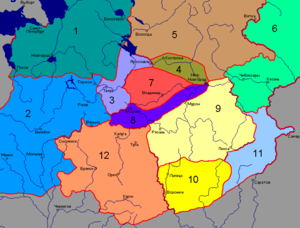
Zonage géographique des types anthropologiques des Russes
L'anthropologie physique et la génétique des Russes désignent les études du complexe d'indices déterminés par l'hérédité, caractérisant le génotype et le phénotype des Russes. La majorité des indicateurs anthropologiques et génétiques des Russes sont proches des valeurs moyennes en Europe.